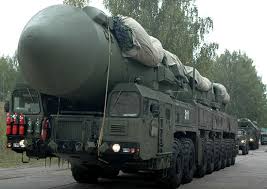
Label: Rs-24